The Beginning of the End (Lost)

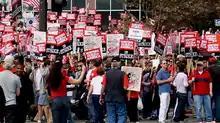
The writers' strike caused a change in scheduling for "Lost".

Due to production of the fourth season being put on hold due to the 2007–2008 Writers Guild of America strike, the show runners wanted to hold the eight episodes that had been completed until they were able to make more of the season. ABC decided against this and announced that "The Beginning of the End" would be aired at the end of January 2008, regardless of when the strike was to end. This was the first "Lost" episode to be aired on Thursday at ET, a competitive and prestigious timeslot normally occupied by "Grey's Anatomy"; previous episodes had been aired on Wednesdays. Like the previous "Lost" season premieres, "The Beginning of the End" was scheduled for an outdoor premiere at Sunset on the Beach in Waikiki, Honolulu, where movies are regularly shown on a 30-foot (9 m) screen free to the public, but it was cancelled due to the writers' strike. The original television broadcast of the episode was immediately preceded by a clip-show titled "Lost: Past, Present & Future".